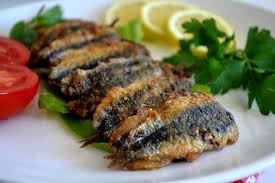
Yemek: hamsi